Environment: real
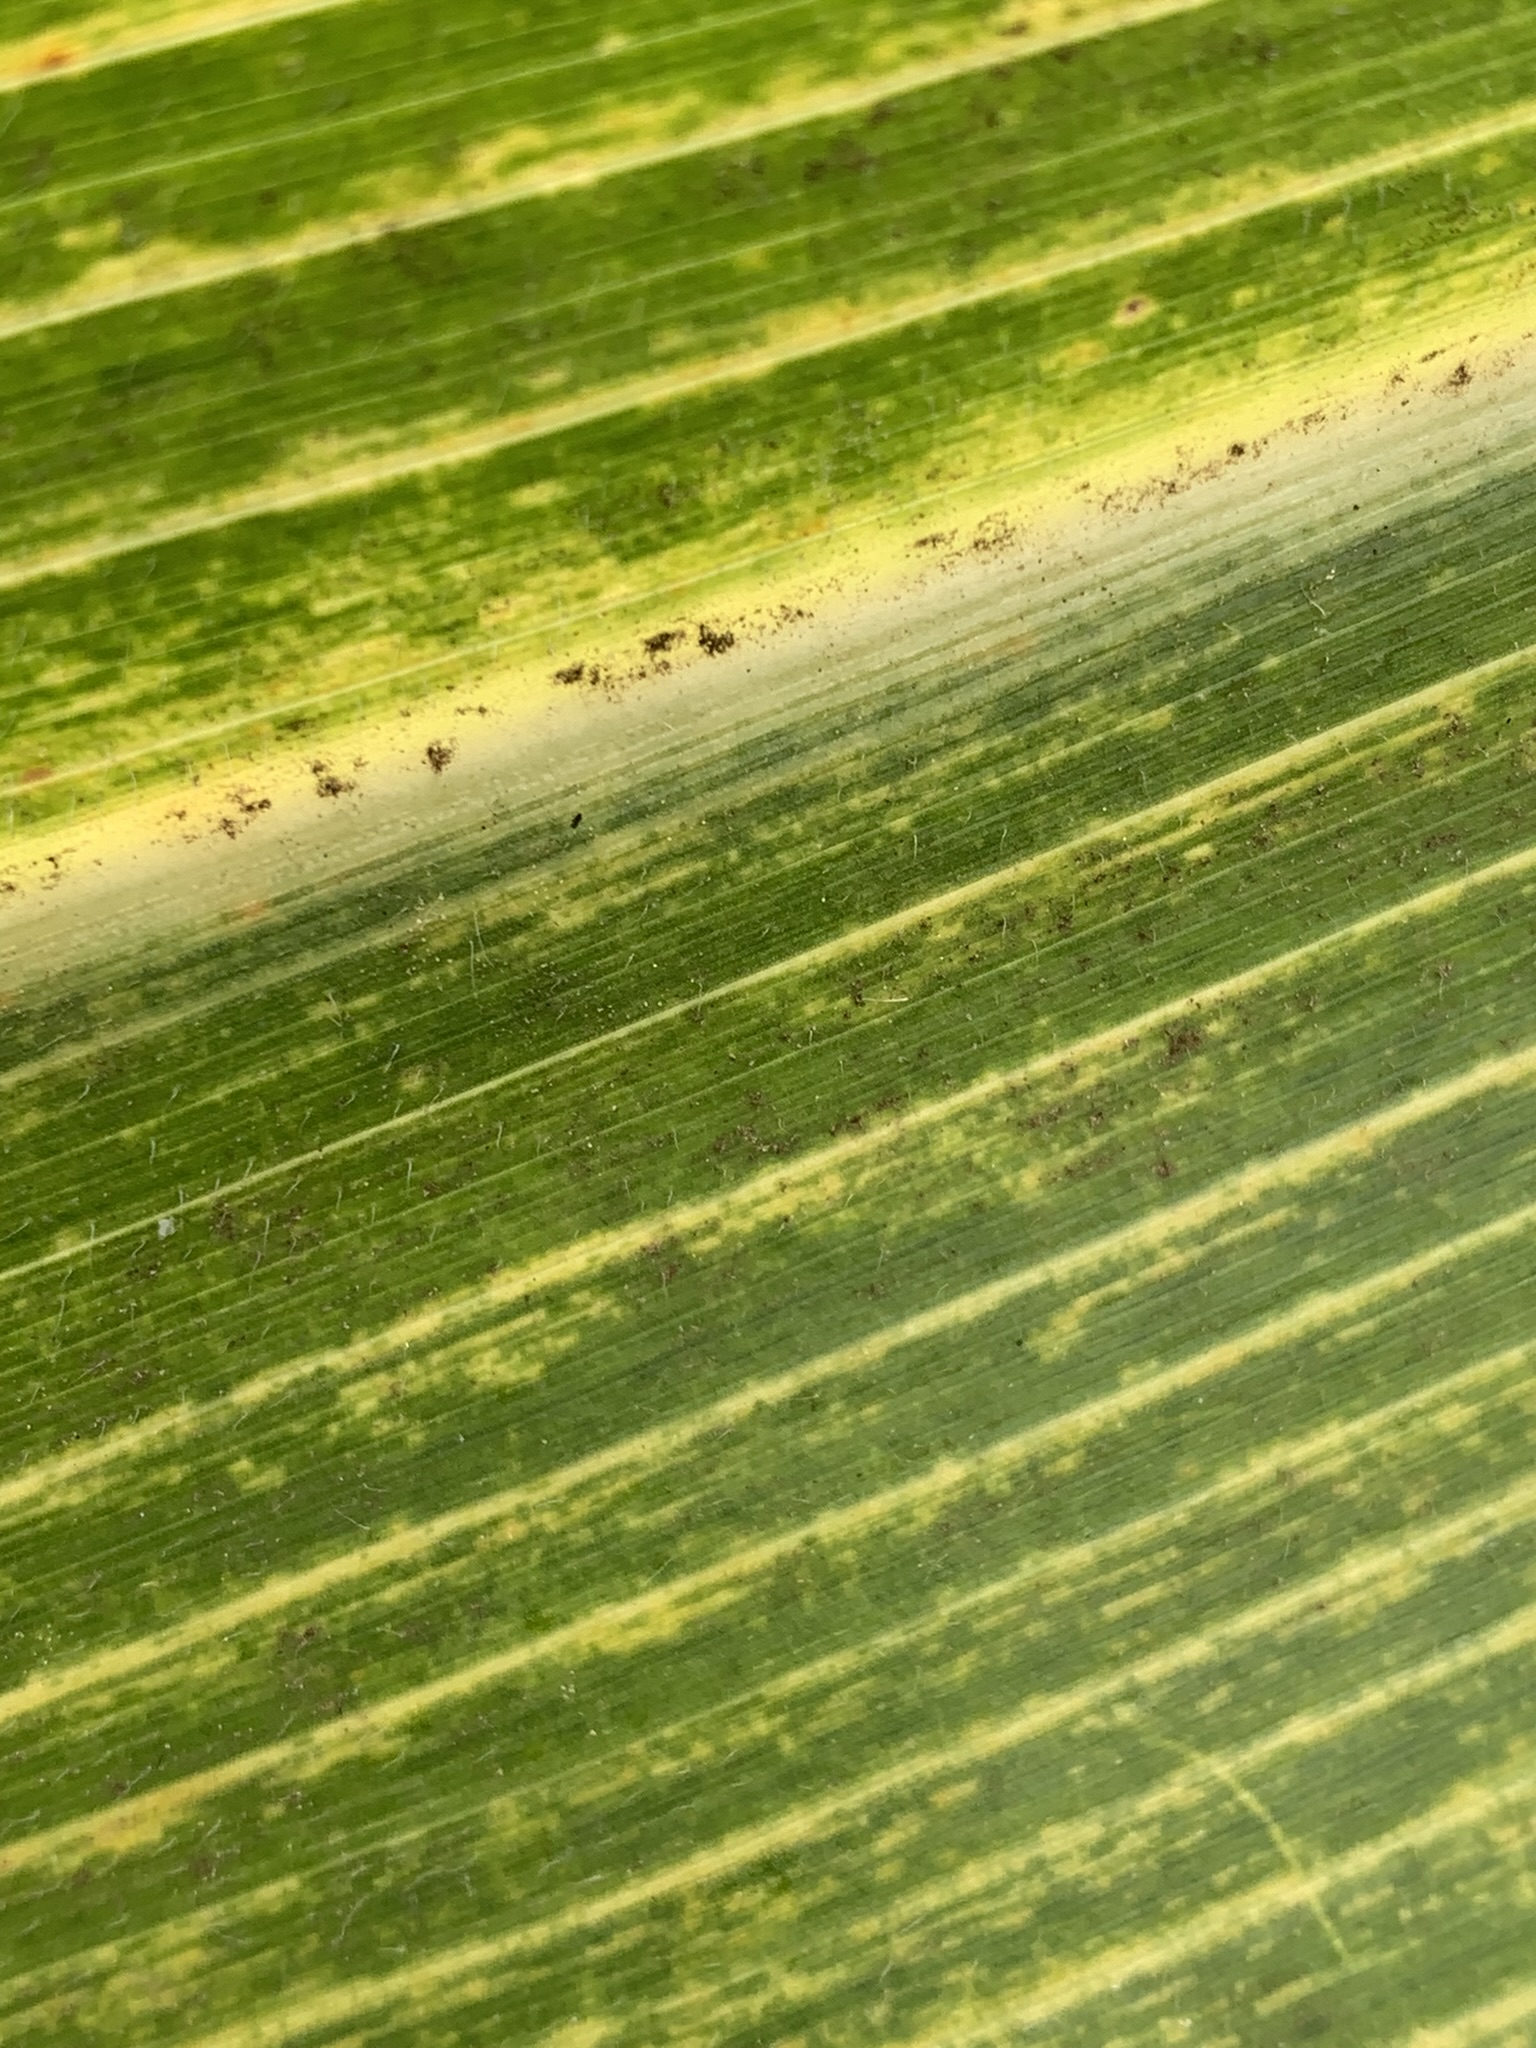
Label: lethal_necrosis